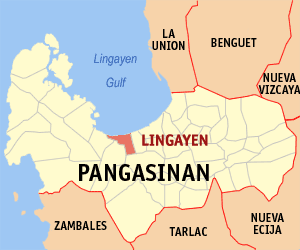
Lingayen est une ville de 1ʳᵉ classe, capitale de la province de Pangasinan aux Philippines. Selon le recensement de 2010 elle est peuplée de 98 704 habitants.